Hex Rally

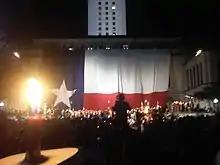
Holding a red candle at the 2011 hex rally in front of the tower and Texas flag.

Hex Rally (sometimes Texas Hex) was a pep rally at The University of Texas at Austin that occurred in the week before the annual football game between the Texas Longhorns and their in-state rivals, the Texas A&M Aggies.